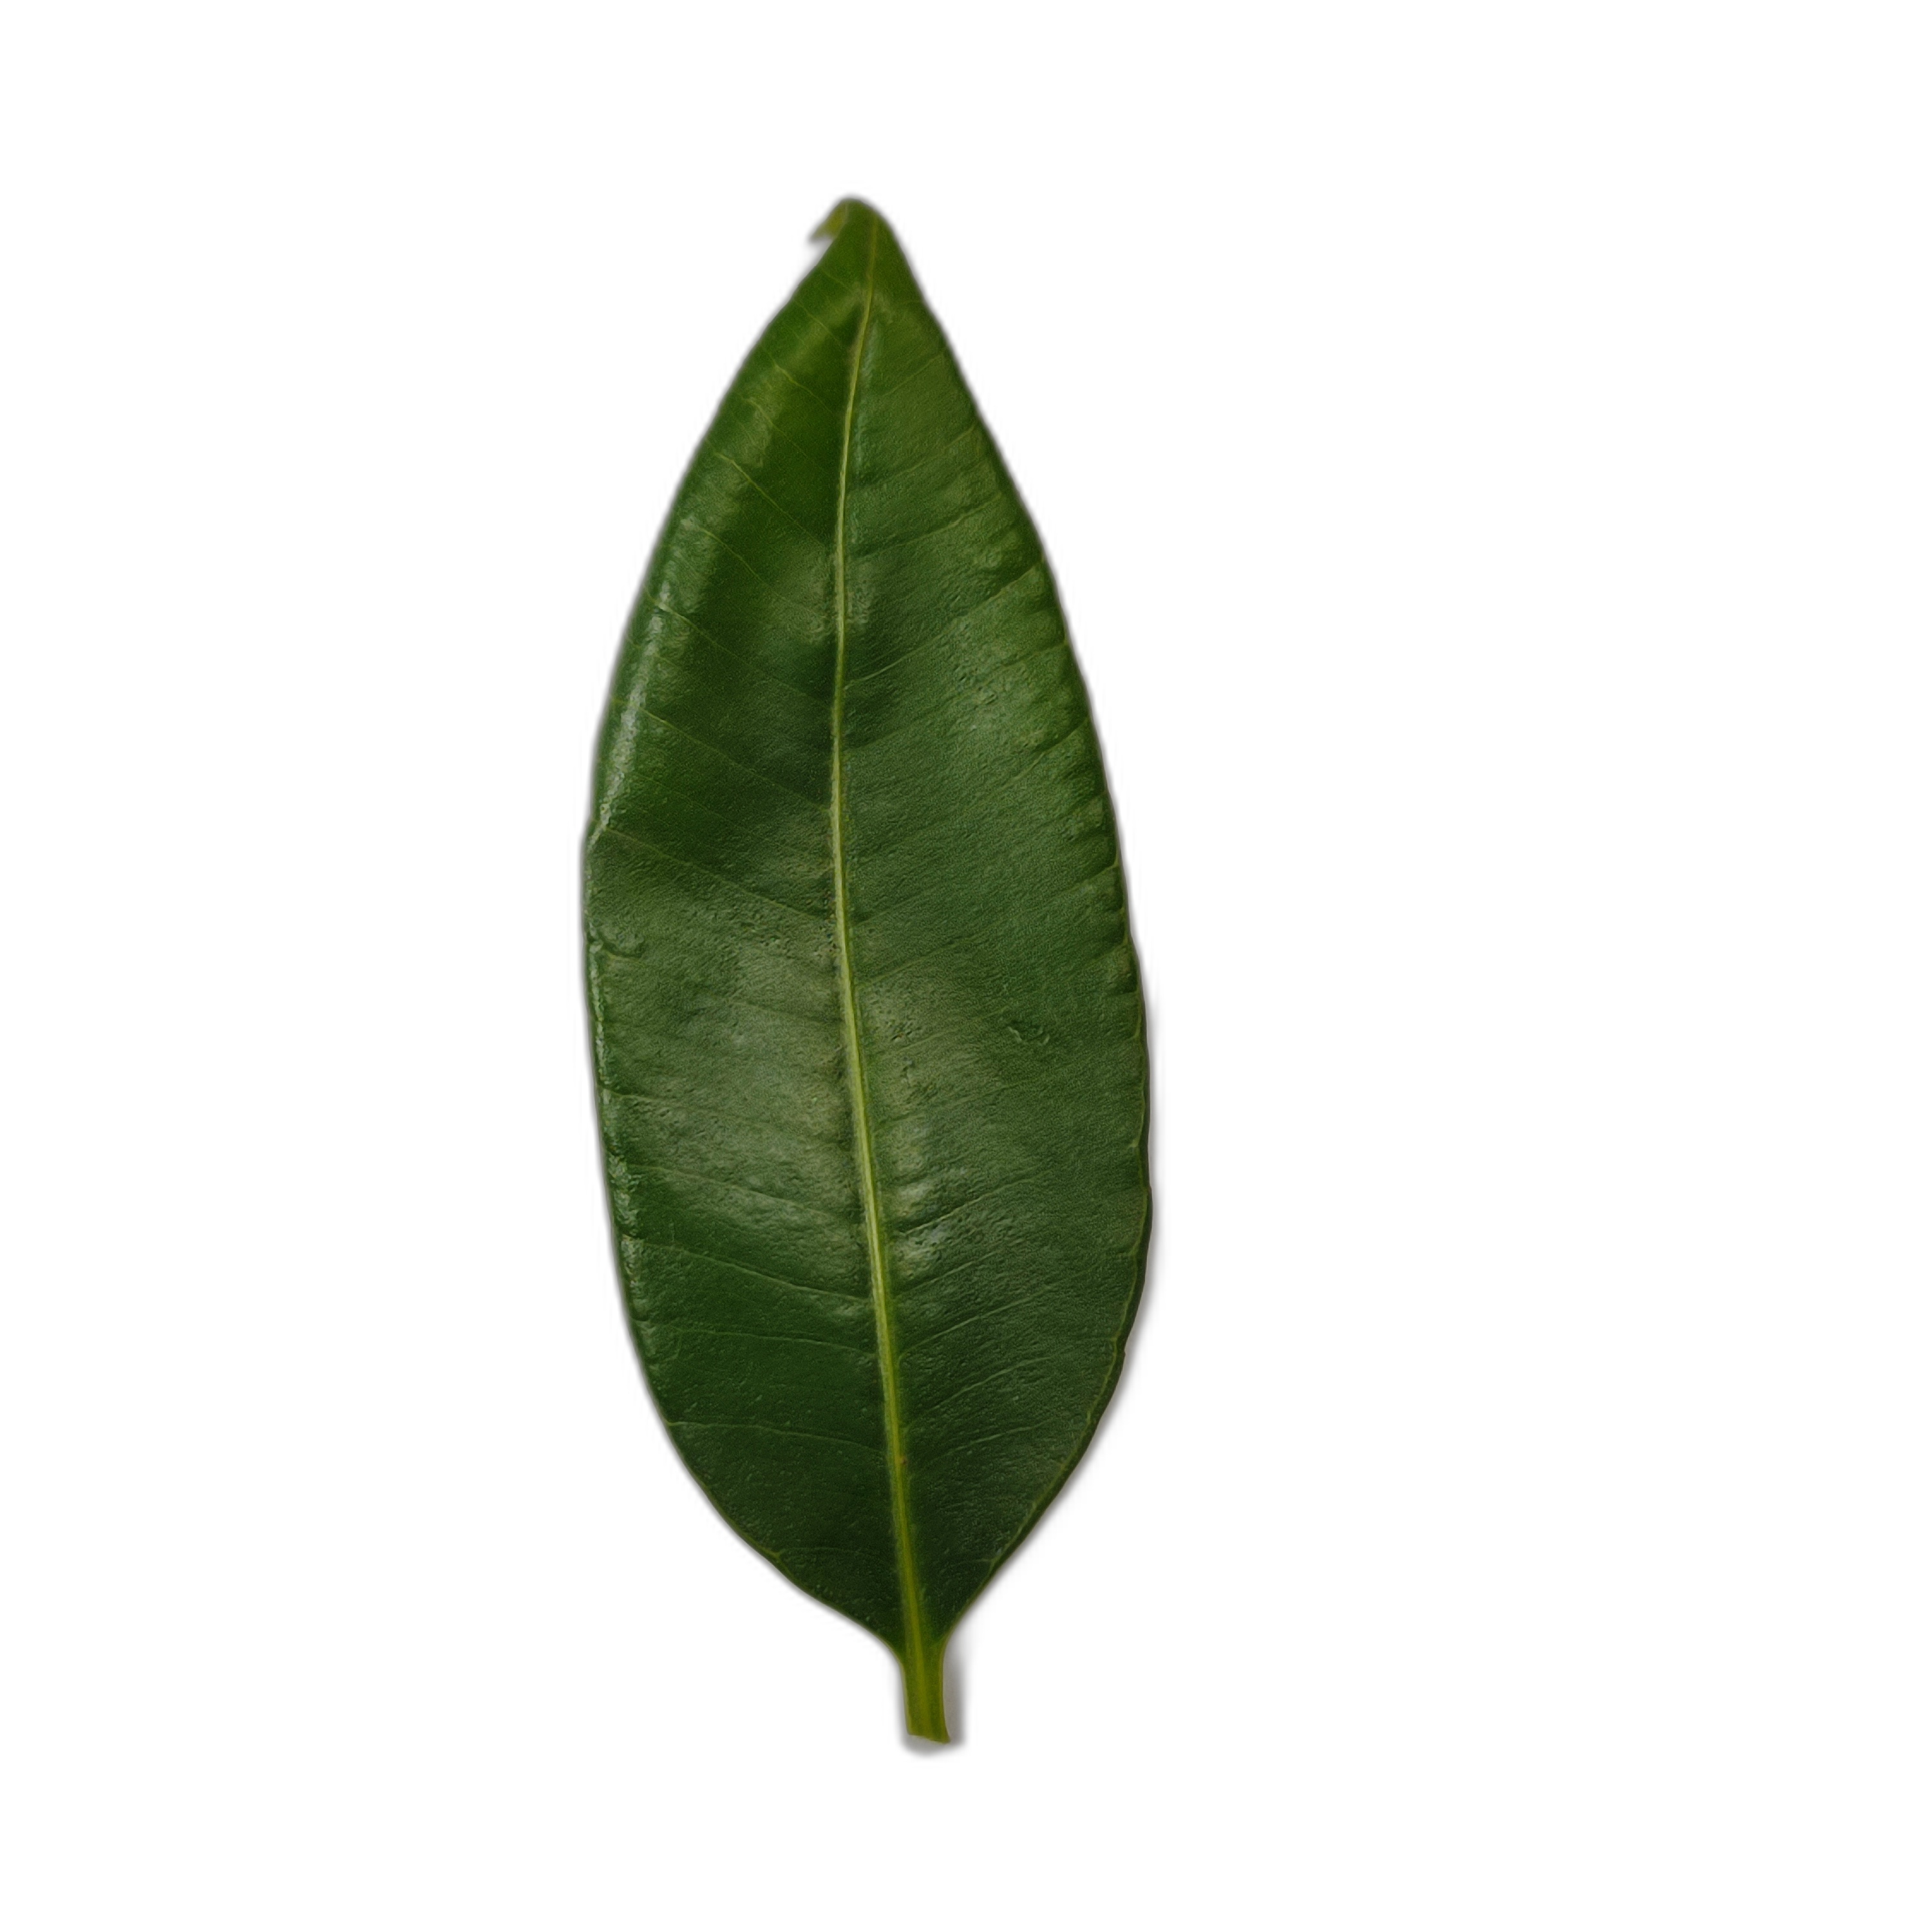
Label: healthy